Gandantegchinlen Monastery

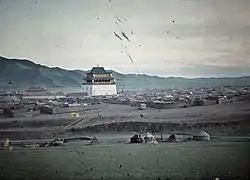
Gandantegchinlen Monastery in 1913

The second Jebtsundamba Khutuktu established a "tsanid" (Buddhist education center) for the monks of Khüree (modern Ulaanbaatar) in the early 18th century. "Datsan" (colleges) were built at Dashchoinpel (in 1736), Gungaachoilin (in 1809), and Idgaachoinzinlin (in 1912).